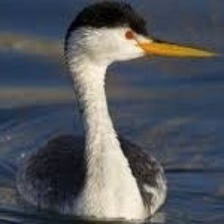
Species: CLARKS GREBE
Scientific name: AECHMOPHORUS CLARKII